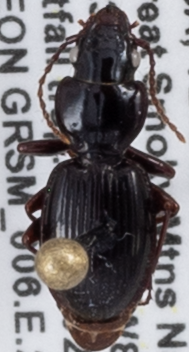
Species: Cyclotrachelus freitagi
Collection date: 2023-08-29
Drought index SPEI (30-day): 1.962
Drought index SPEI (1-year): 0.17
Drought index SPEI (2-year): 0.612